Alupa dynasty

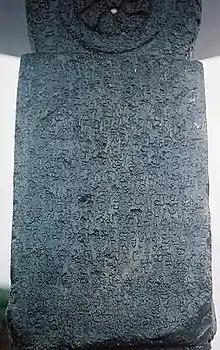
A replica of the Halmidi inscription (450 C.E) which mentions Pashupathi, the earliest known Alupa king by name.

The Alupas built some fine temples in their area of rule. The Panchalingeshwara temple at Barkur, Brahmalingeshwara temple at Brahamavar, Koteshwara temple at Kotinatha and the Sadashiva temple at Suratkal are attributed to them. They used sculptural styles from their various overlords over the centuries.